Ötlingen (Weil am Rhein)

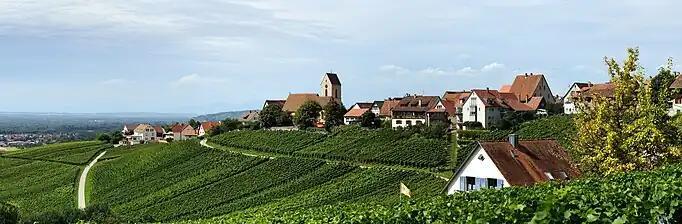
Ötlingen: View from Tüllinger Berg

The Ötlinger Berg is featured in the depiction of the Markgräfler Tertiary hill landscape as a northwestern extension of the Tüllinger Berg. However, from the geological point of view, it is an independent plateau, which consists of other layers than those of the Tüllinger Berg. Its bedrock is formed by freshwater marls and limestones, which were once deposited in a lake basin of the Upper Rhine Graben (28 to 20 million years ago). The Ötlinger Berg, on the other hand, is built up of older sediments. (Age: 34 to 28 million years.) At its southwestern foot, dark gray Rupel clays of the Froidefontaine Formation were encountered. They form the base of the mountain to some extent. Above this, fine sandstones, and marls of the Alsace molasse (Chatt) are about 50 m thick. In the area of the village and on the northern slope, however, these are covered by a loess or loess-loam blanket.